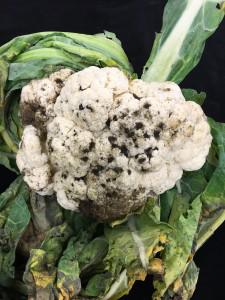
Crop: unknown
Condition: broccoli_broccoli_alternaria_spot